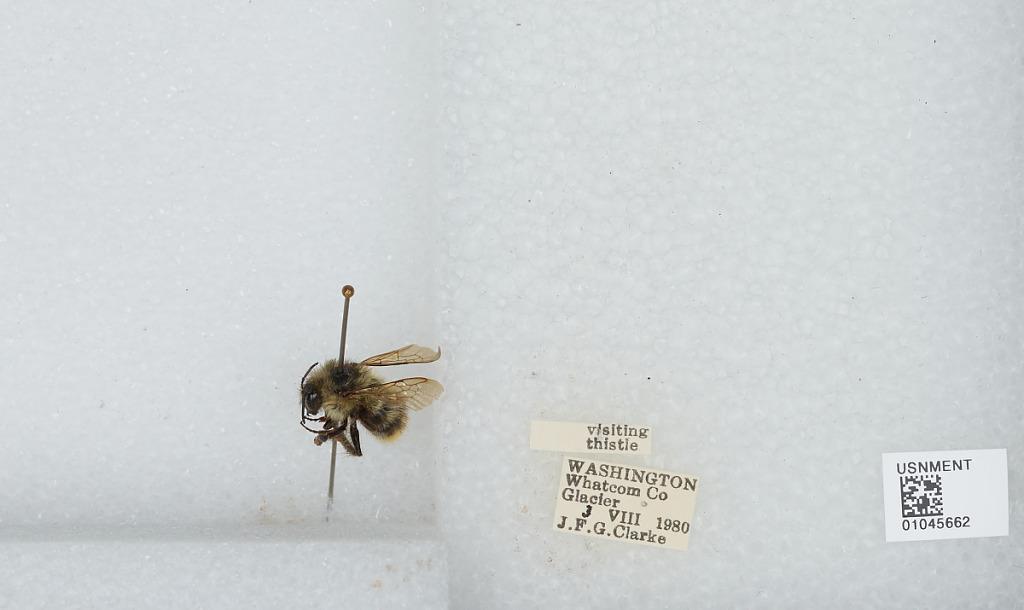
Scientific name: Bombus sp.
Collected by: J. Clarke
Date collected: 1980-8-3
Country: United States
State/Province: Washington
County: Whatcom
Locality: Glacier
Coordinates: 48.89, -121.946